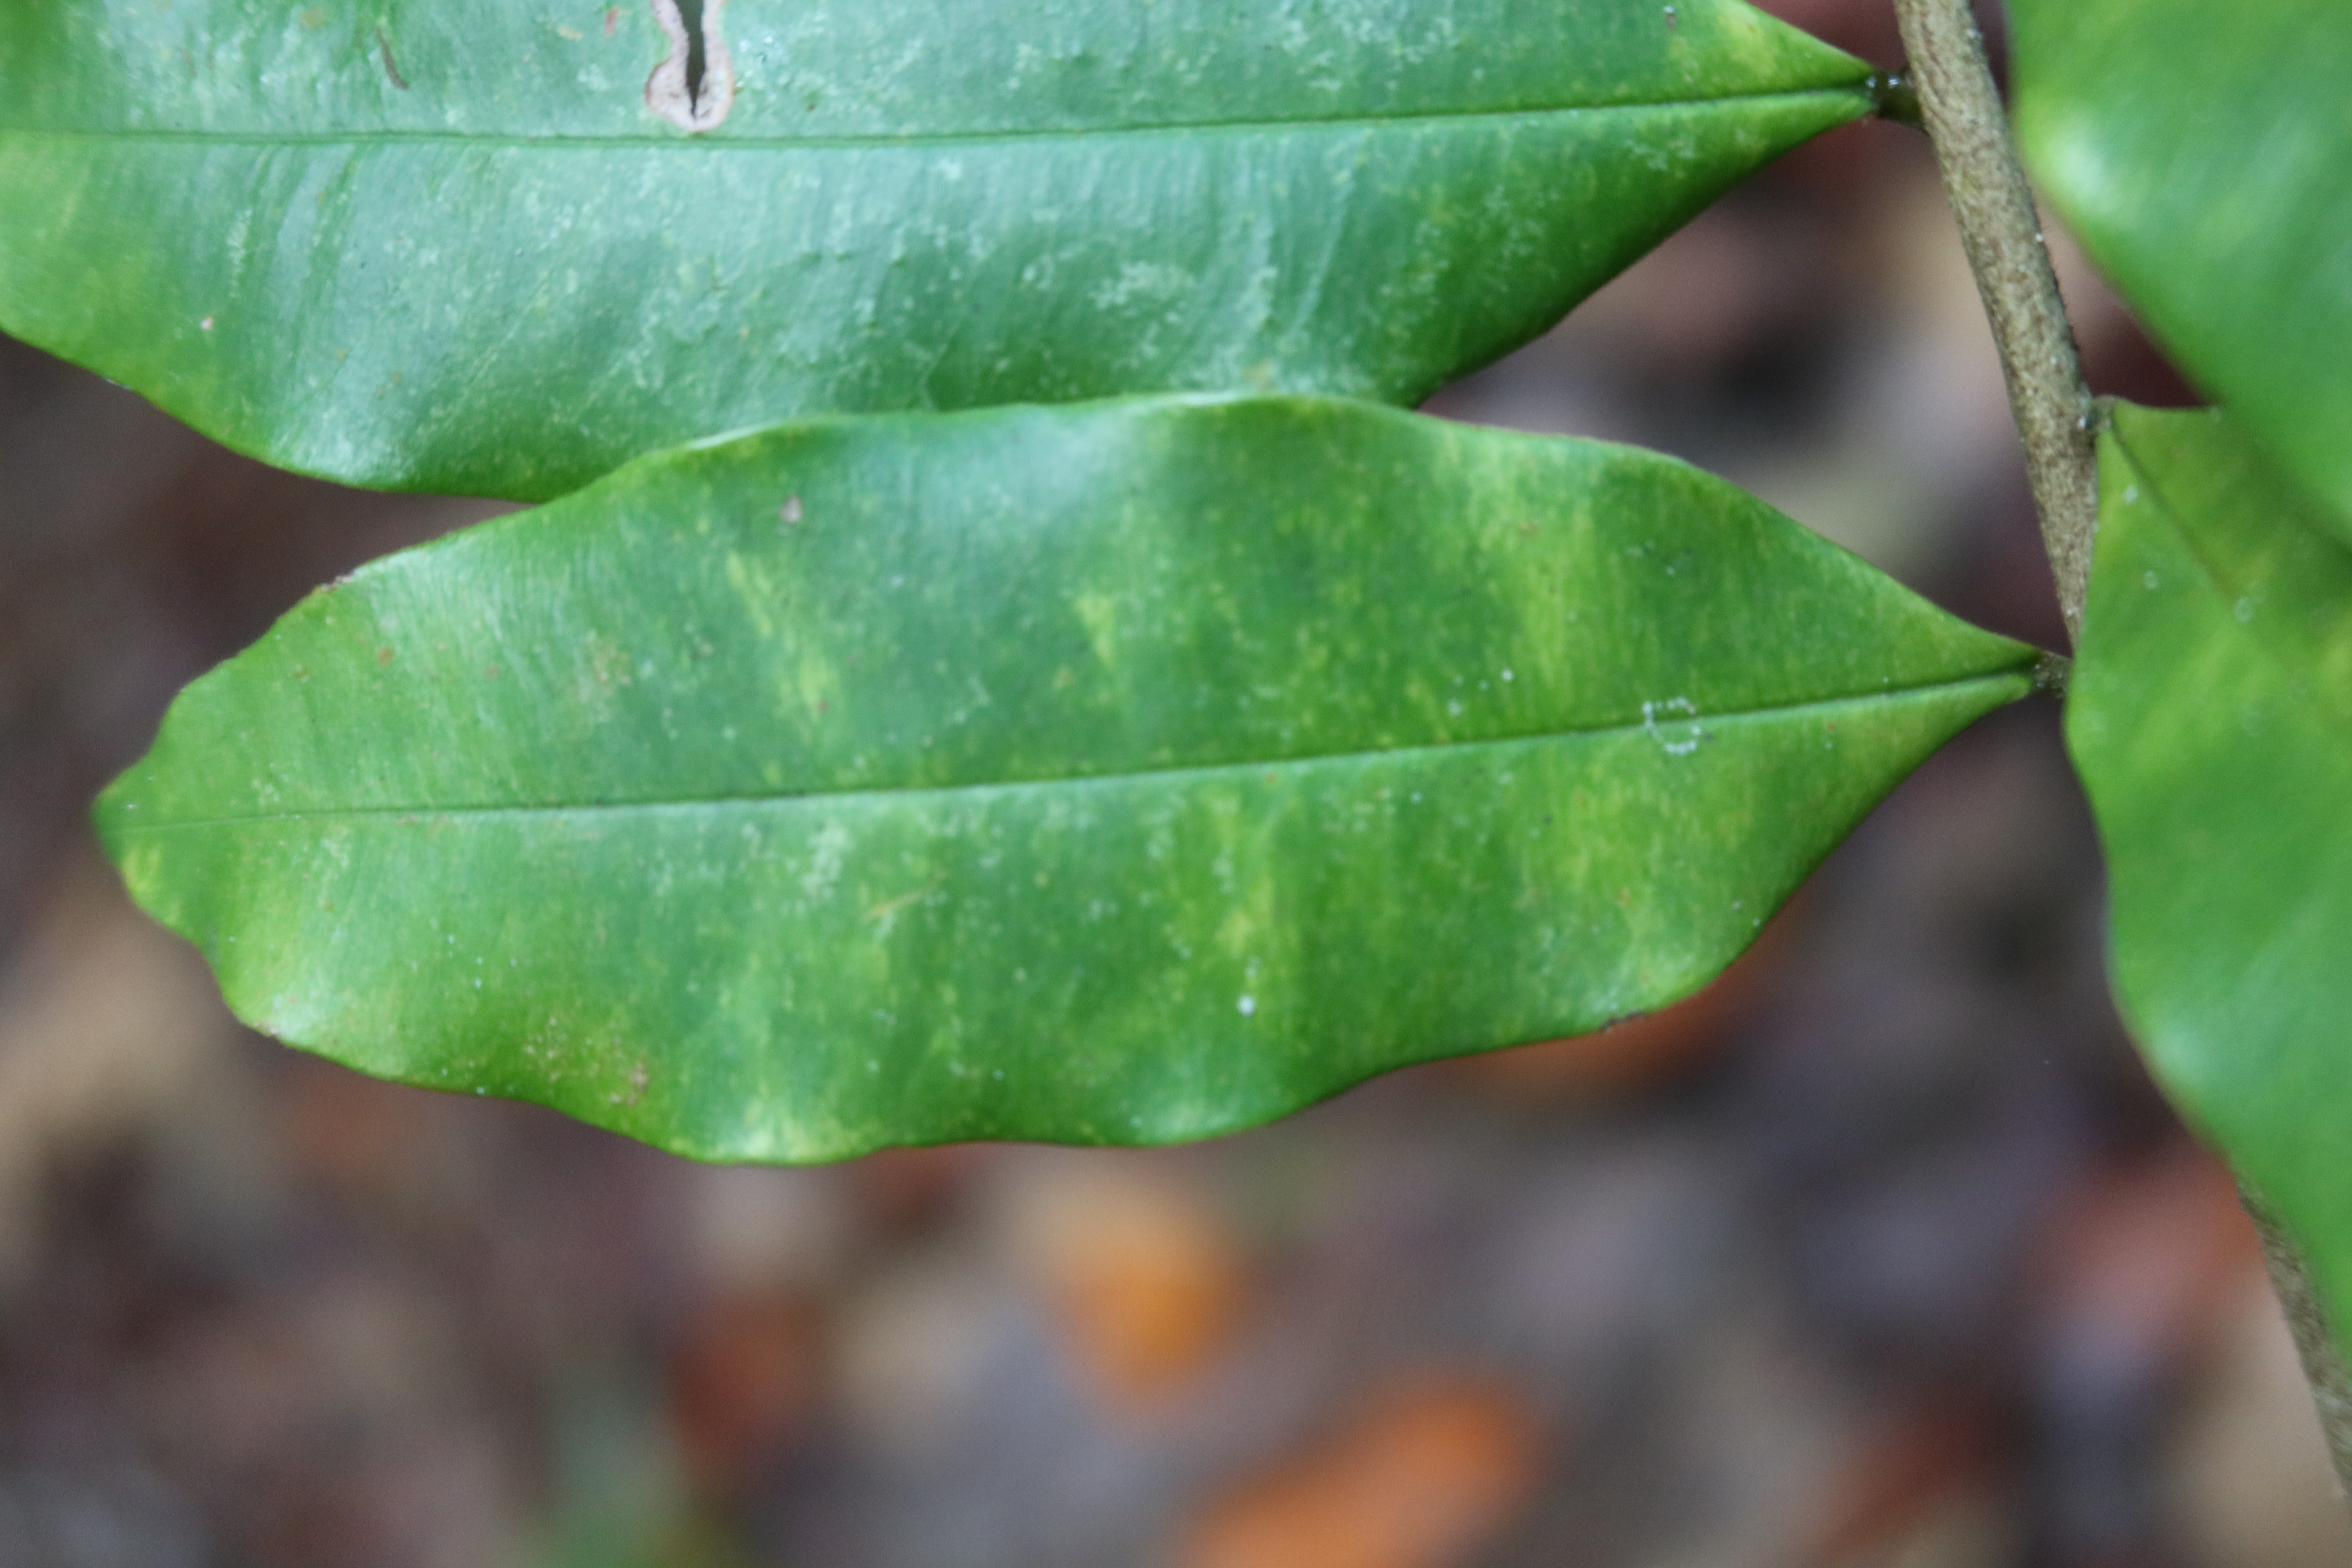
Label: Downy mildew